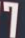
Number: 7